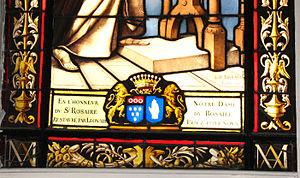
Photographie d'une portion d'un vitrail réalisé par Léon Tournel Maître Verrier à Paris. Vitrail situé dans l'église de la Celle Saint-Cloud (St Pierre-St Paul)
Les Tournel frères sont des peintres verriers et restaurateurs français actifs aux XIXᵉ et XXᵉ siècles.